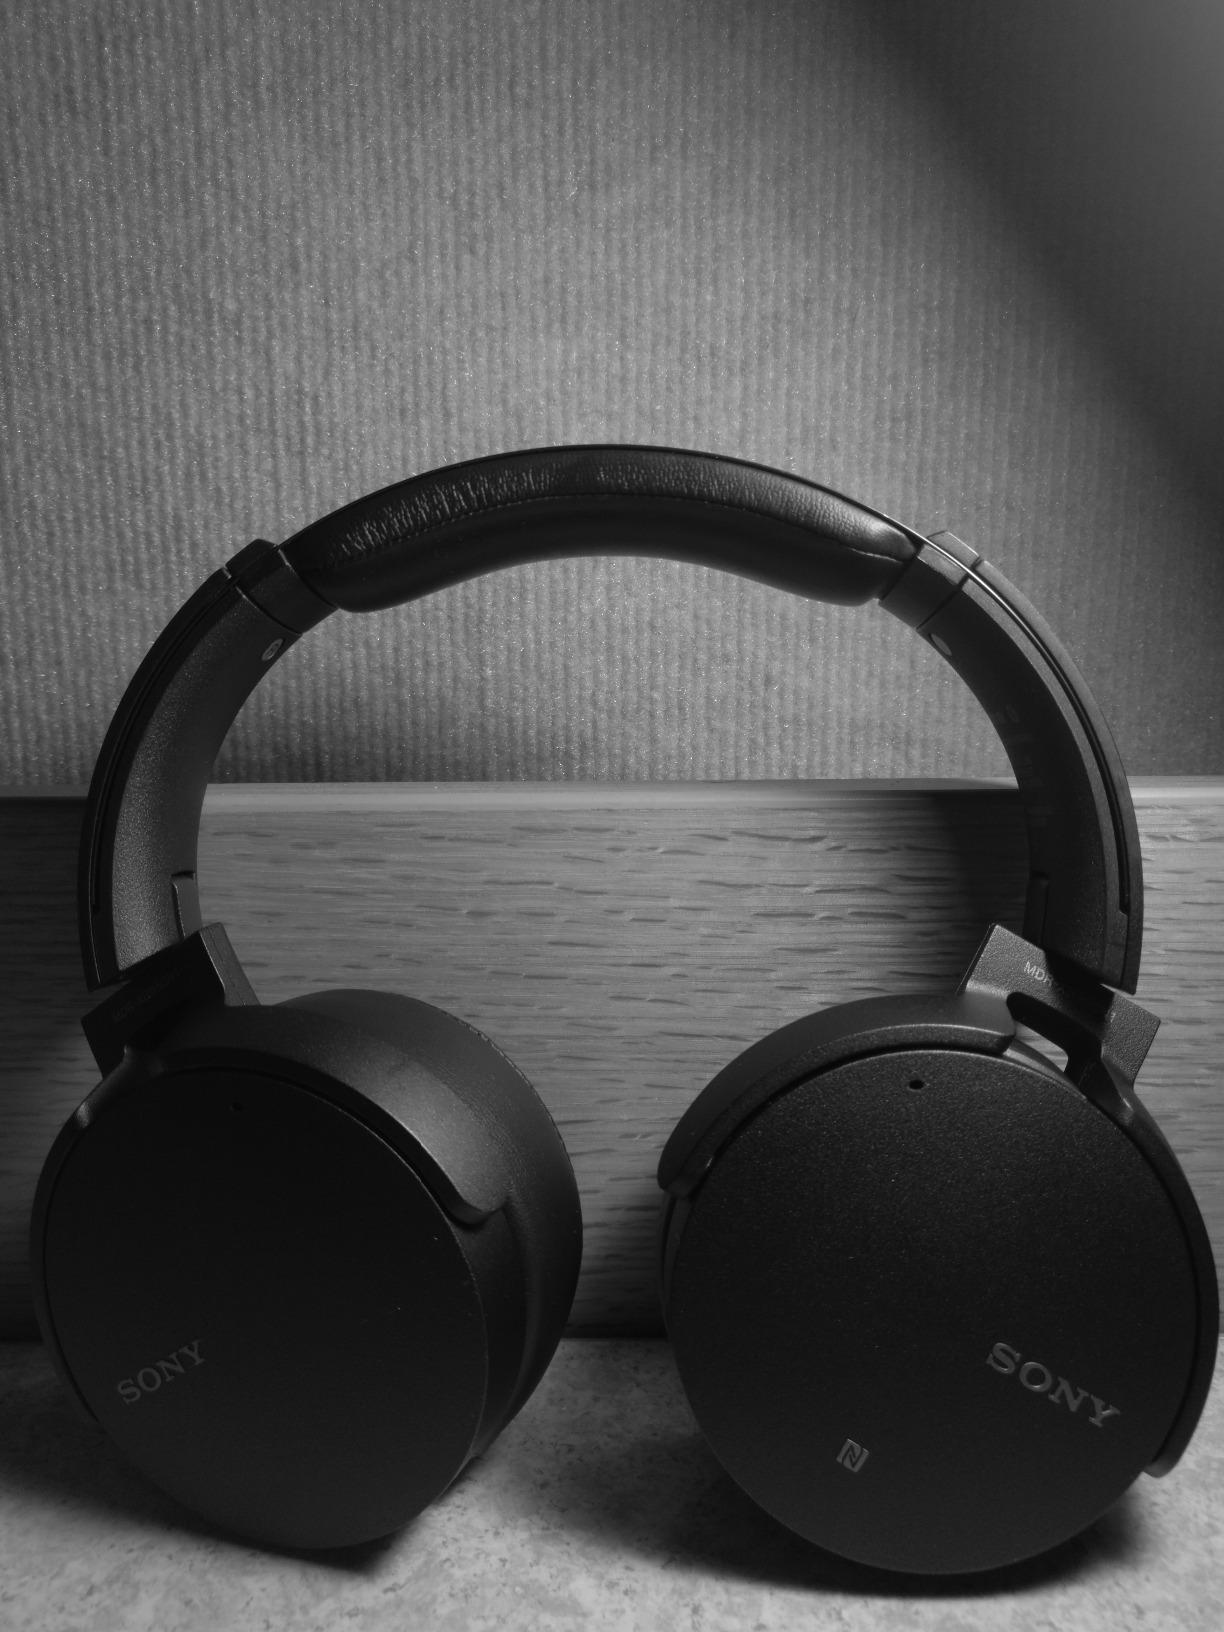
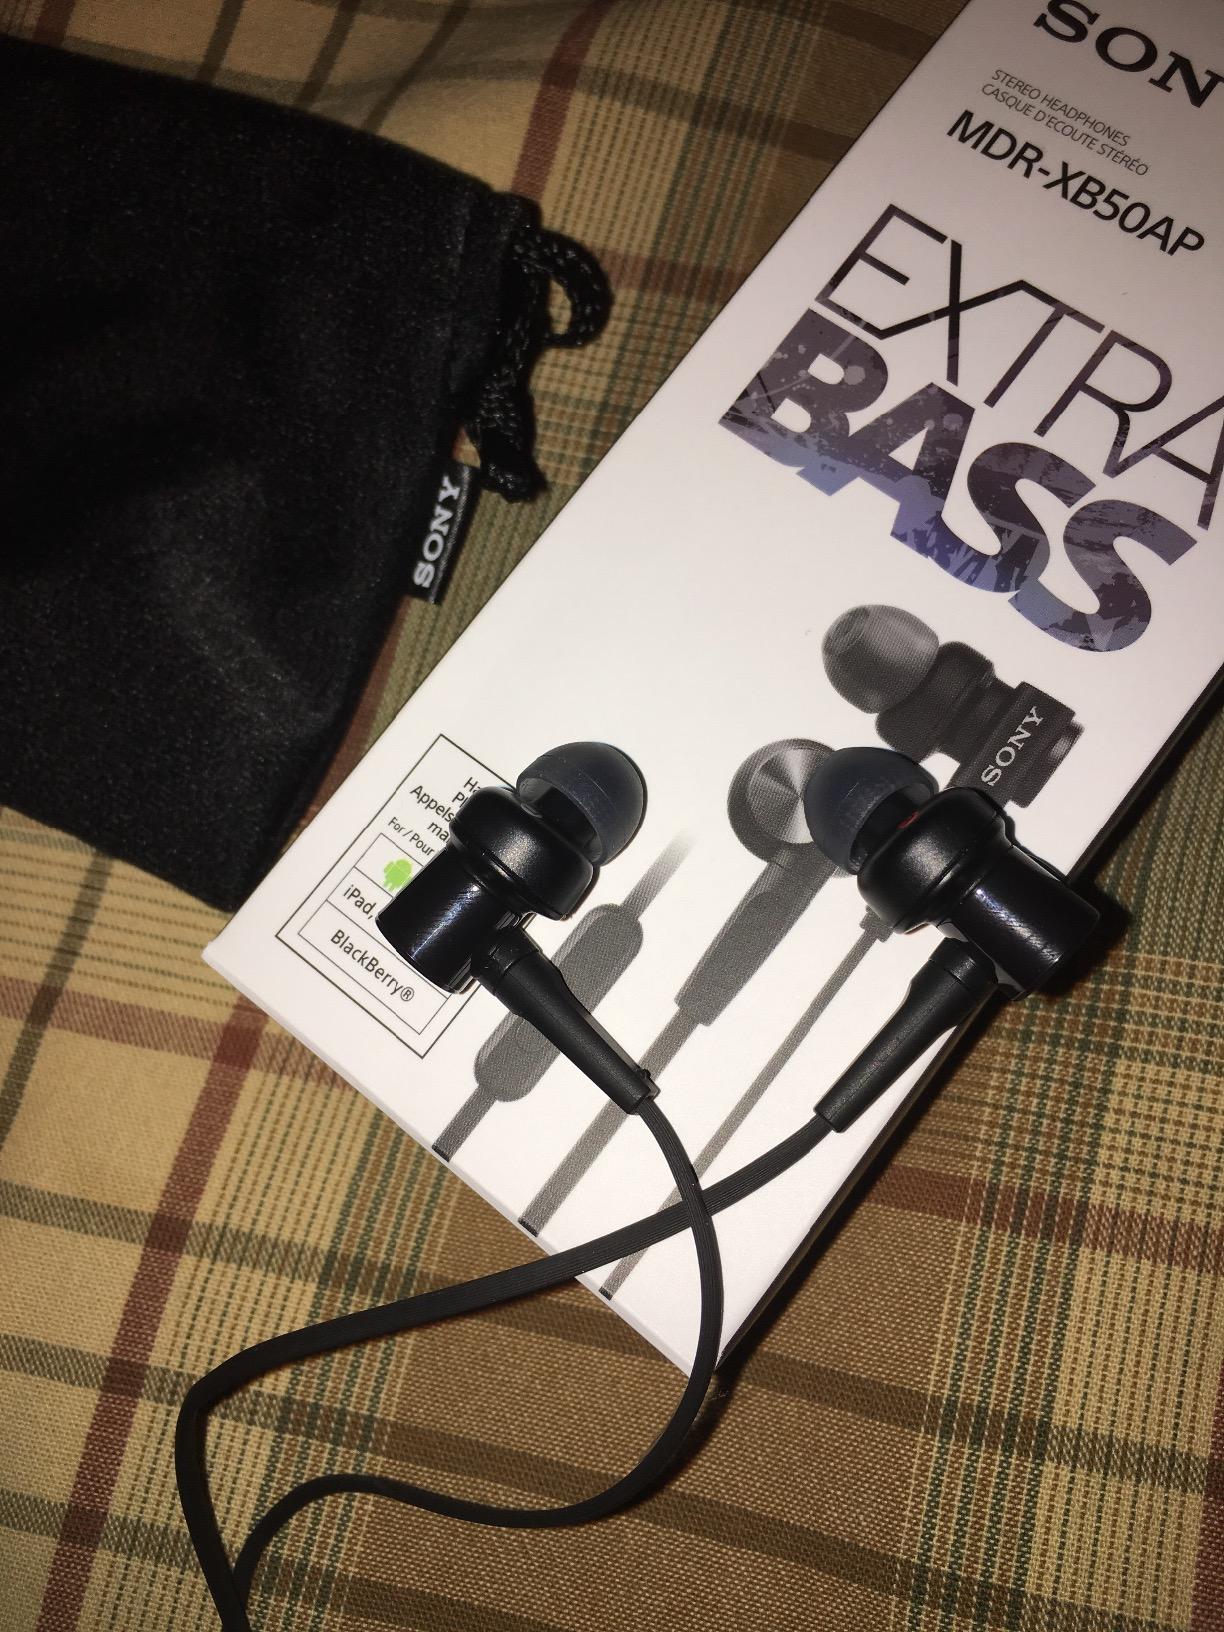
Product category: headphones
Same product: no